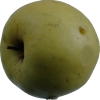
Label: Apple 13